Elonzo

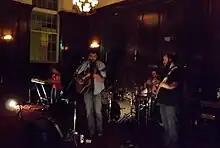
Elonzo performing at The Courtroom at Gettys in Rock Hill in 2012

Elonzo was an independent rock band based out of Rock Hill, South Carolina area. In the heart of the Carolina Piedmont, they wrote songs about everyday life: sitting around on the front porch, watching the train go by, loss of loved ones, childhood, their hometown and their dreams. Elonzo's music represents some of the most classic elements of the Southeastern United States: earnestness, good story-telling, and an awareness of tragedy that never seems too far around the corner.